Bernard Hinault

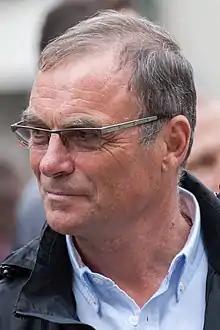
Hinault at the 2012 Critérium du Dauphiné

Bernard Hinault (born 14 November 1954) is a French former professional road cyclist. With 147 professional victories, including five times the Tour de France, he is often named among the greatest cyclists of all time. In his career, Hinault entered a total of thirteen Grand Tours. He abandoned one of them while in the lead, finished in 2nd place on two occasions and won the other ten, putting him one behind Merckx for the all-time record. No rider since Hinault has achieved more than seven.